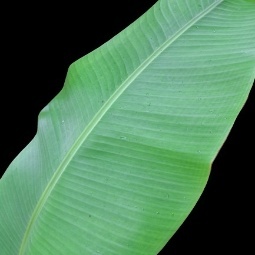
Label: Healthy